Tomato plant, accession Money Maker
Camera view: vertical (180 deg); turntable rotation: 180 degrees
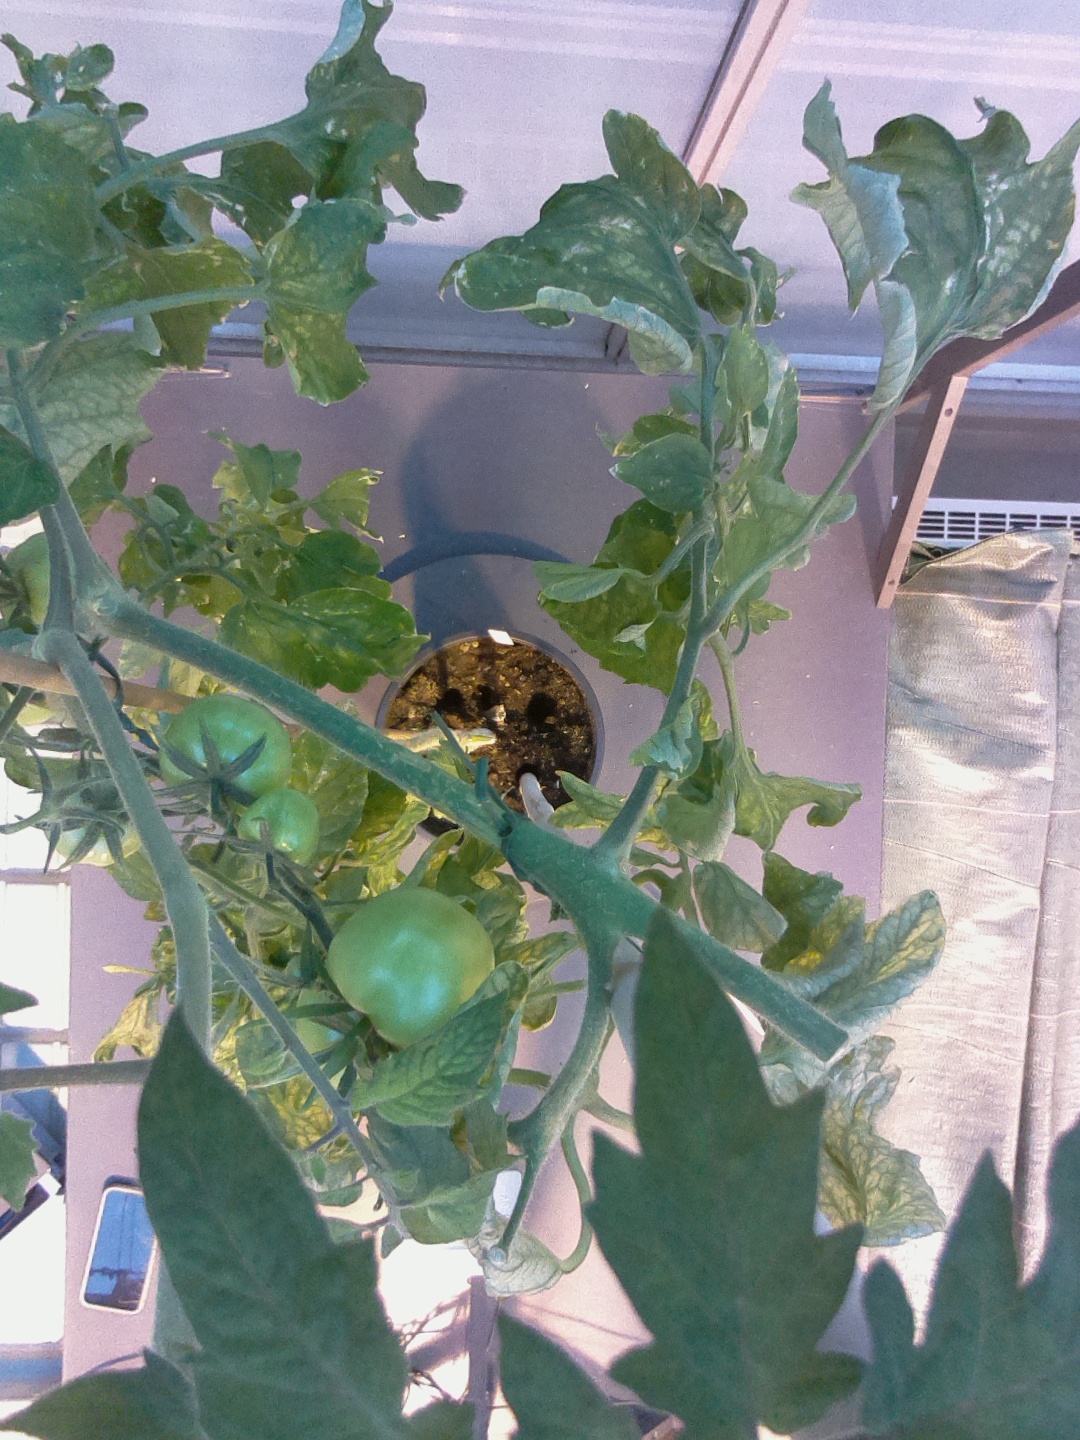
BBCH growth stage 79: 90% -100% of final fruit size